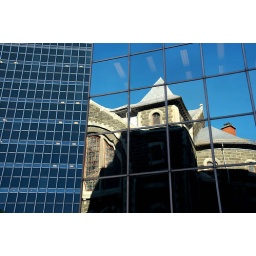
Church reflected in building windows